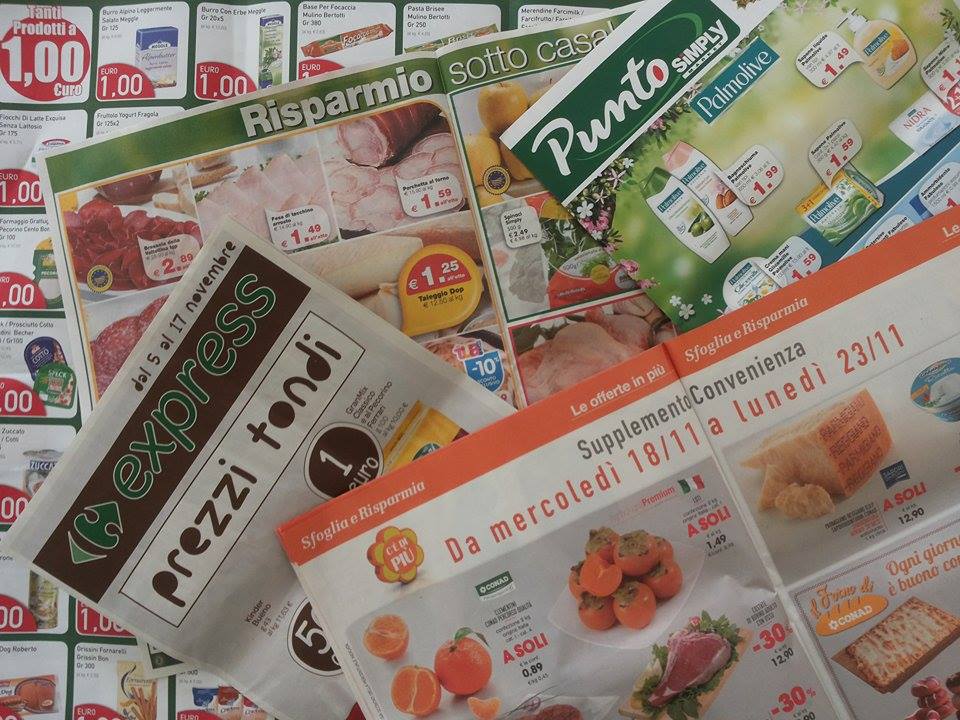
Waste category: paper